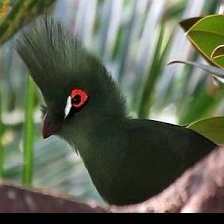
Species: GUINEA TURACO
Scientific name: TAURACO PERSA